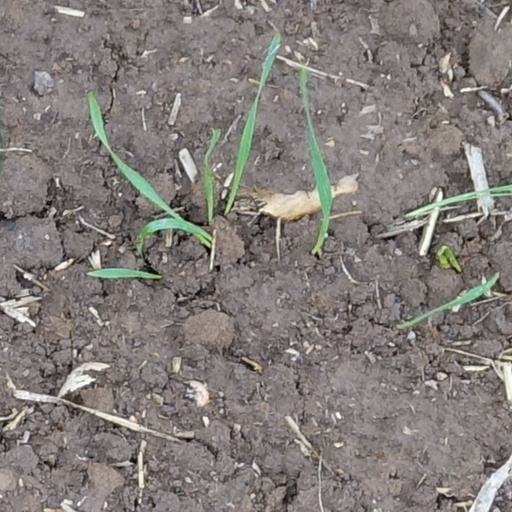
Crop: wheat